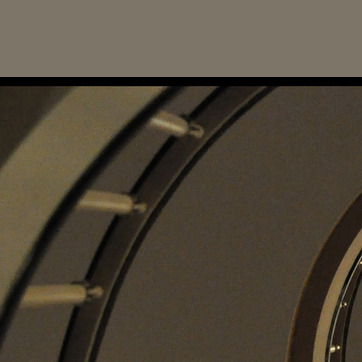
Material: painted